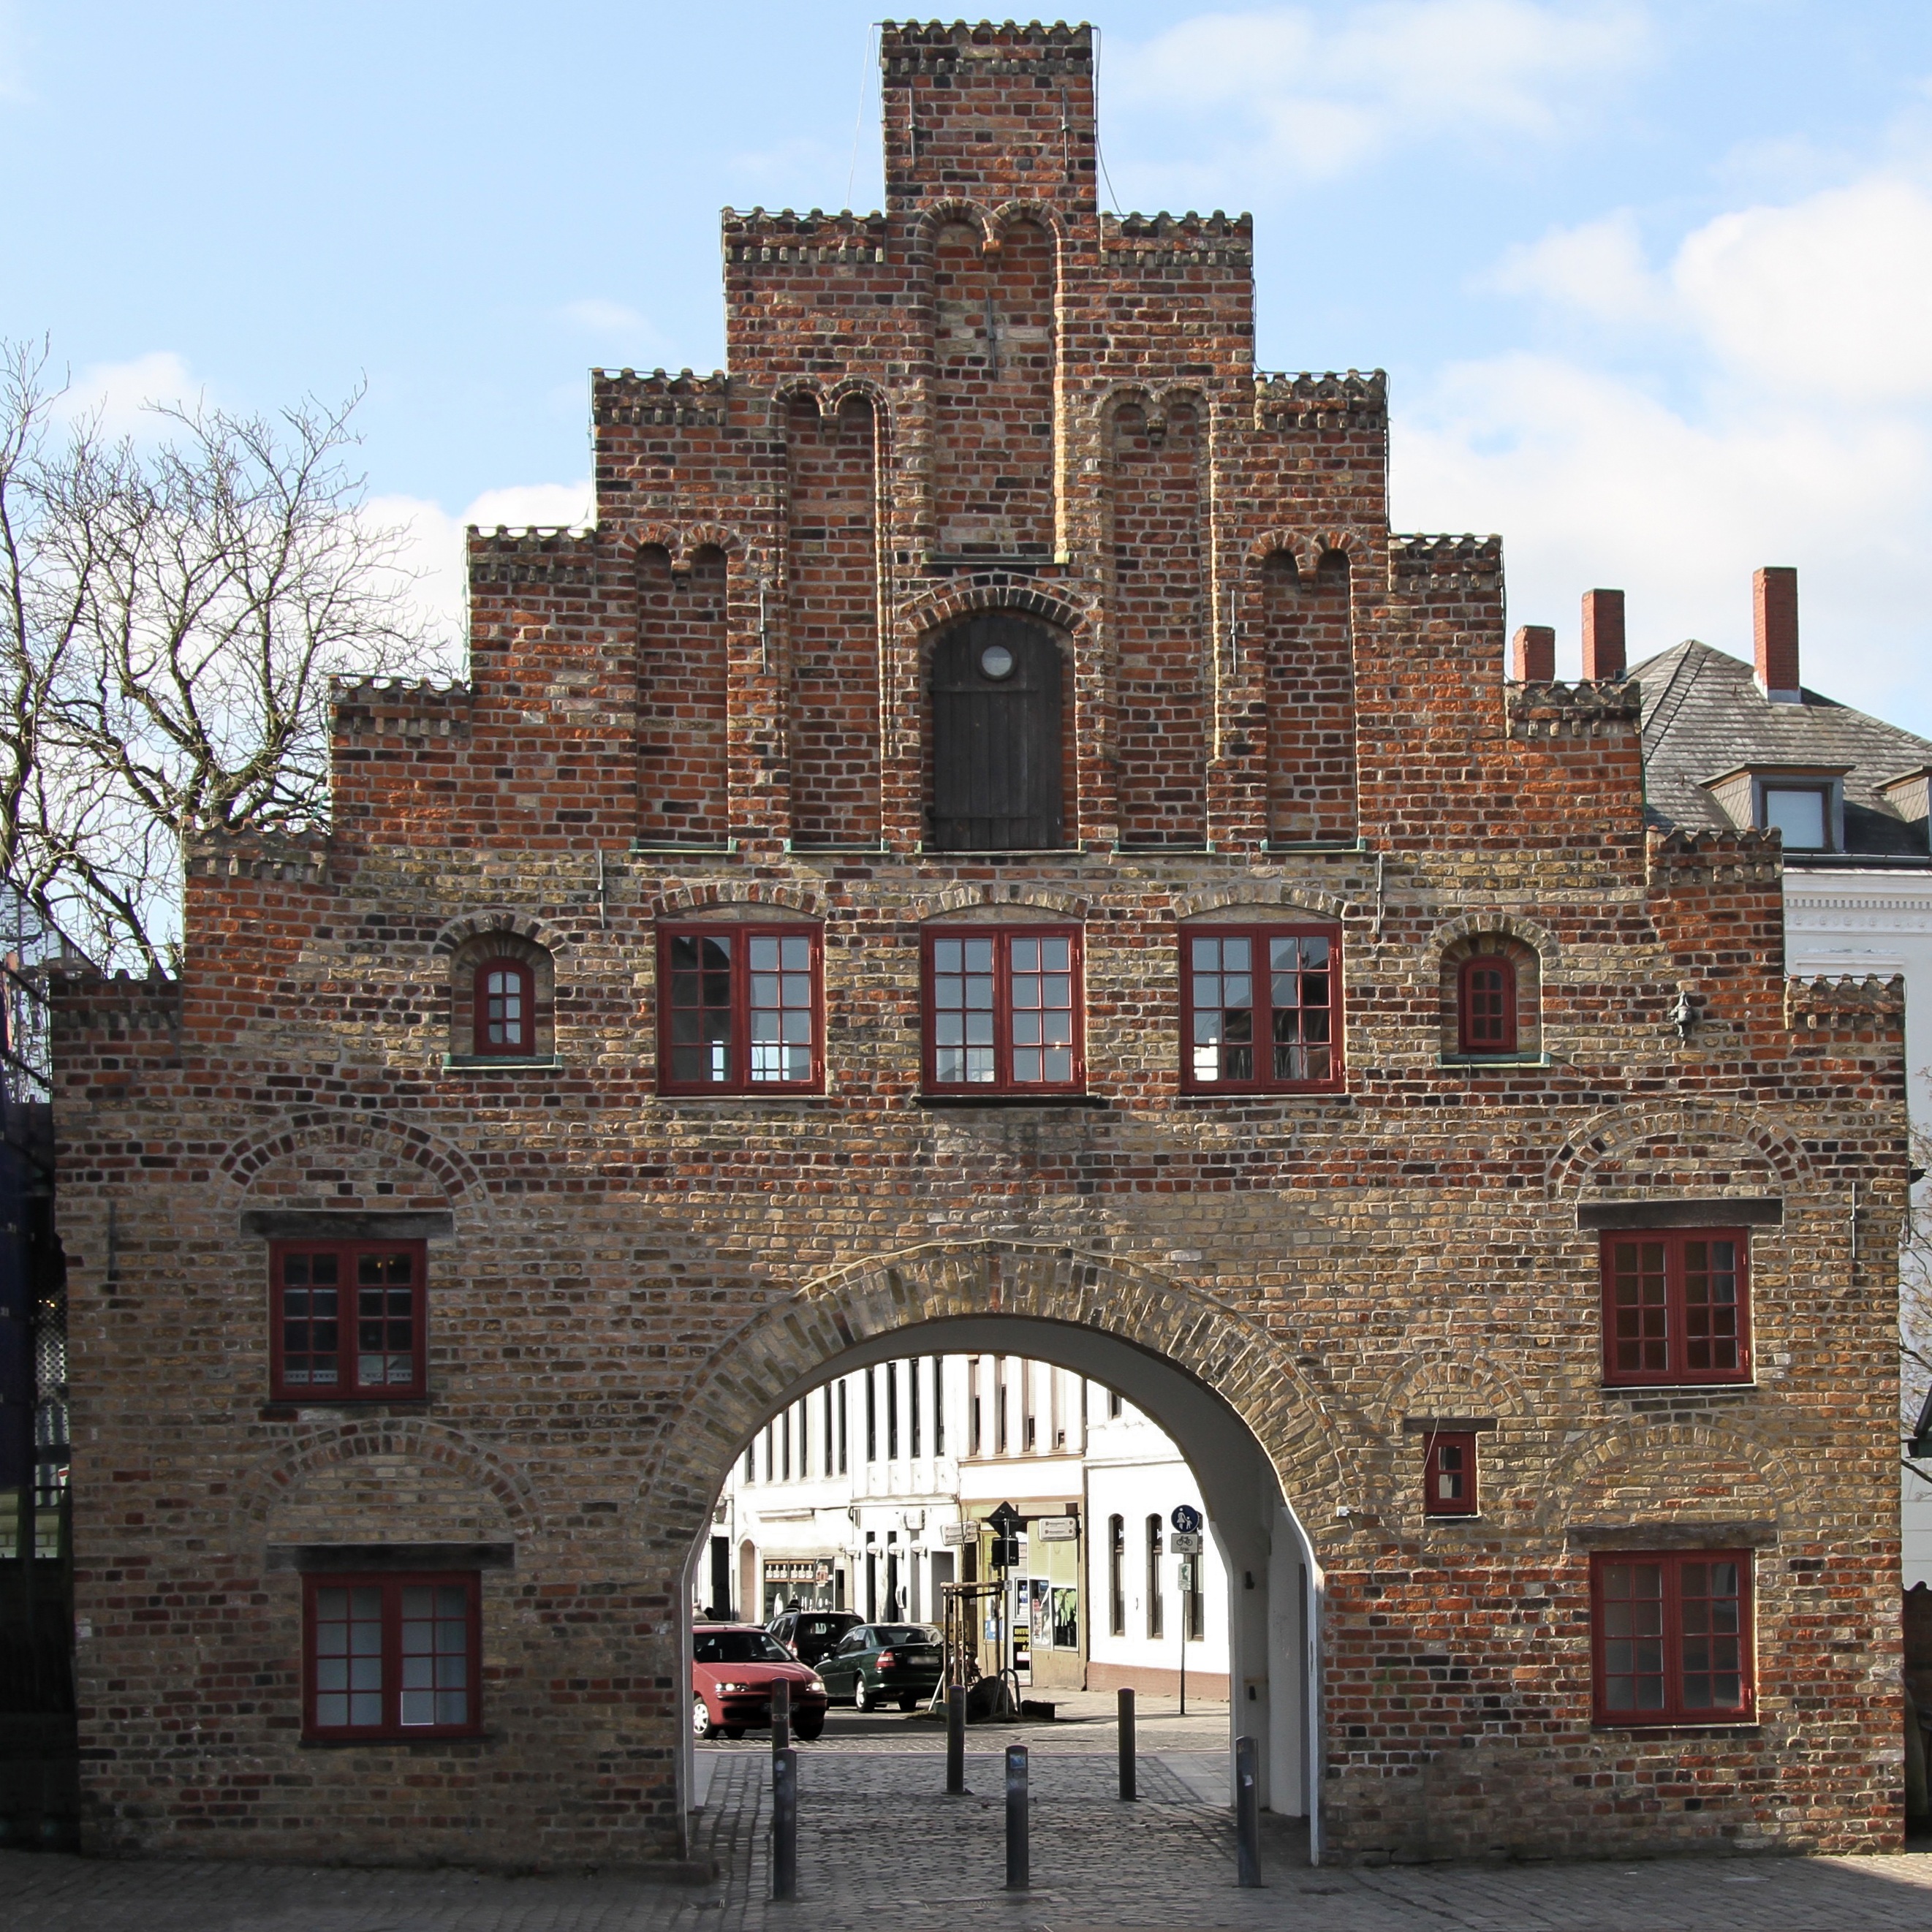
architecture, house, town, building, chateau, cottage, castle, landmark, facade, property, brick, waterway, old town, estate, flensburg, manor house, city gate, stately home, nordertor